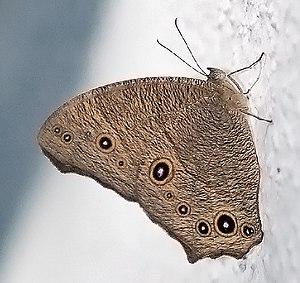
Melanitis leda est une espèce d'insectes lépidoptères de la famille des Nymphalidae, de la sous-famille des Satyrinae et du genre Melanitis.